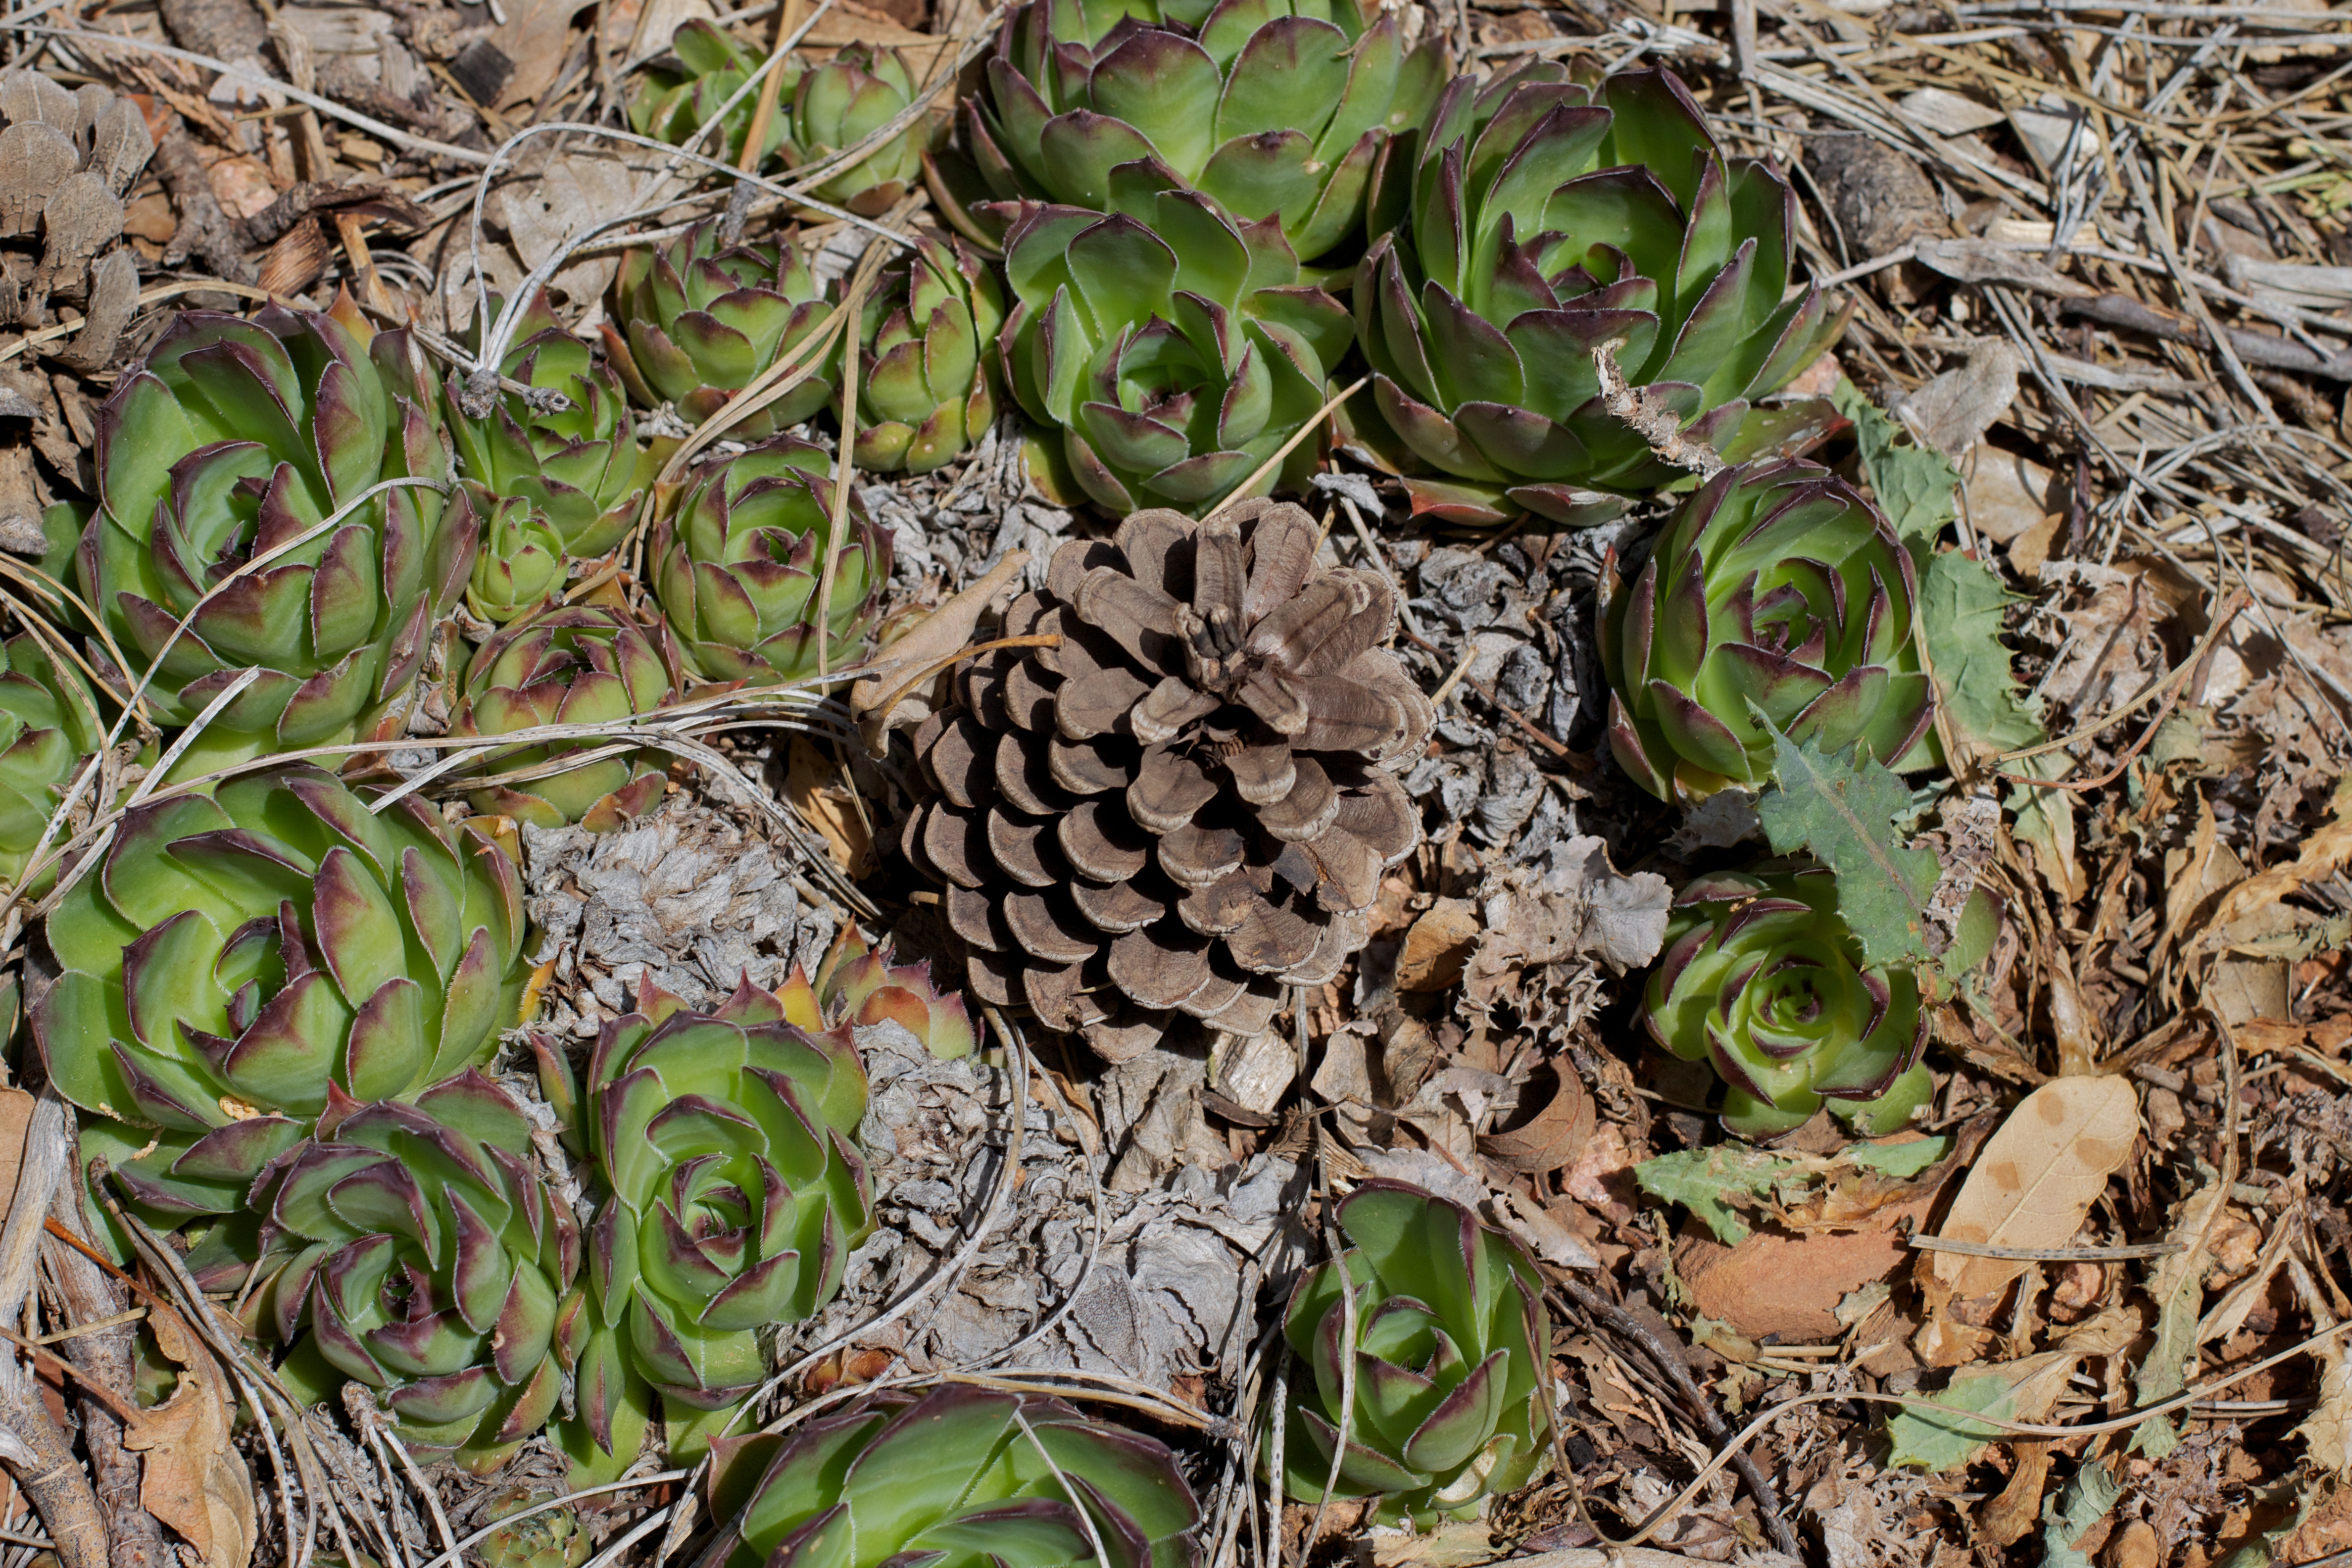
tree, forest, plant, leaf, flower, wildlife, jungle, insect, botany, flora, fauna, rainforest, woodland, habitat, flowering plant, natural environment, land plant